Mark Stoops

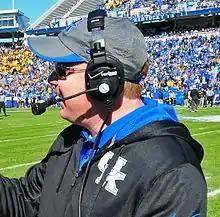
Stoops at Kroger Field in 2013

Mark Thomas Stoops (born July 9, 1967) is an American college football coach and former player. He is the head football coach for the University of Kentucky, a position he has held since 2013. Stoops is the all-time winningest head coach in the history of the Kentucky Wildcats football program. He is also the longest-tenured current SEC football coach.